Top Country Albums

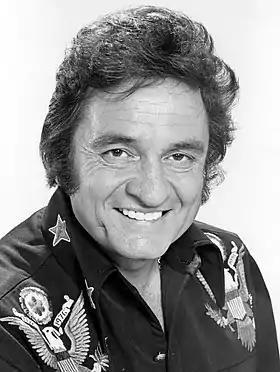
Johnny Cash had the first number one on the country albums chart.

Top Country Albums is a chart published weekly by "Billboard" magazine in the United States. The 50-position chart lists the most popular country music albums in the country, calculated weekly by Broadcast Data Systems based on physical sales along with digital sales and streaming. The chart was first published in the issue of "Billboard" dated January 11, 1964, under the title Hot Country Albums, when the number one album was "" by Johnny Cash.